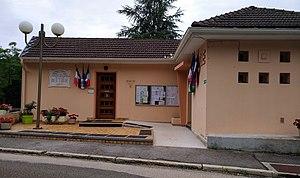
Mairie, monument aux morts et défibrillateur à Chancia (Jura, France).